JAC Liner

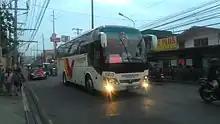
A Green Star Express Inc. bus heading to JAC Liner's LRT Buendia terminal.

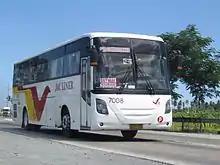
A JAC Liner MAN 16.290 Almazora Lion Star

JAC Liner Inc. runs ordinary and air-conditioned bus units. Recently, the company has started to offer deluxe trips as well. The majority of their buses are made from Yutong.